Mariko Yoshida

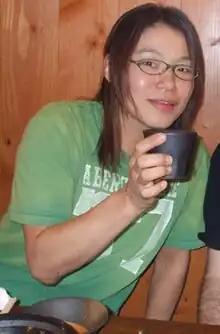
Yoshida photographed at home in 2008.

Yoshida employed a submission-based style, based on her shoot wrestling training. Yoshida is the innovator of two finishing moves, an over-the-shoulder back-to-belly piledriver, which she calls the "Air Raid Crash" and a headscissors shoulder lock, which she has named the "Spider Twist". Among her signature moves are the arm wrench inside cradle, a Cross armbar, sometimes proceeded by an Oklahoma roll, a lifting double underhook facebuster, a running big boot and a triangle choke. She uses "Fable" by Robert Miles as her theme song.